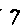
Label: 7